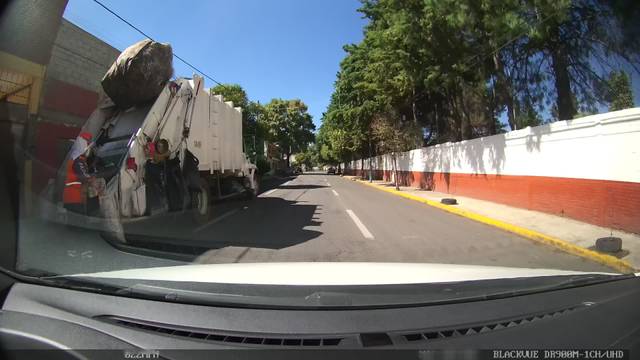
Region: Mexico
Coordinates: 19.277, -99.653